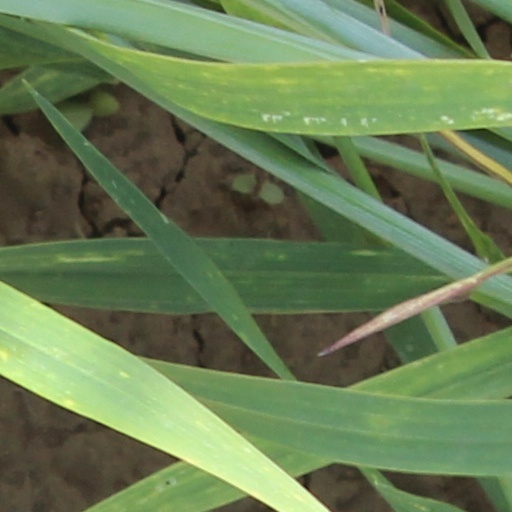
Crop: wheat